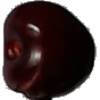
Label: Cherry 1